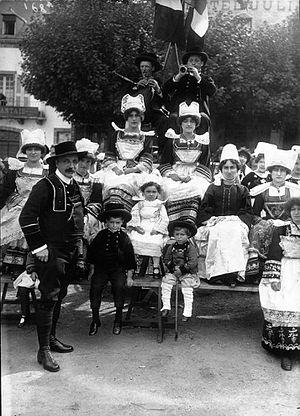
Les Fêtes Bretonnes de Pont-Aven
Jean-Baptiste-Théodore-Marie Botrel, né le 14 septembre 1868 à Dinan et mort le 26 juillet 1925 à Pont-Aven, où il est inhumé, est un auteur-compositeur-interprète français.
Pont-Aven [pɔ̃tavɛn] est une commune du département du Finistère dans la région Bretagne en France. Pont-Aven est surnommée « la cité des peintres » car de nombreux peintres dont Gauguin y ont séjourné.